Bankstown Airport

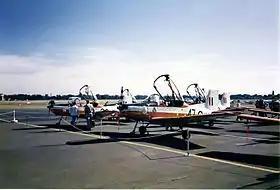
RAAF CT4 trainers lined up on the tarmac at Bankstown awaiting the Pickles auction start. 36 of these aircraft went under the hammer in Sydney in 1993 following the closure of the No 1 Flying Training School at Point Cook in Victoria.

In 1970, the government put forth a proposal to expand the airport's operations, but this was vigorously opposed by the local community.